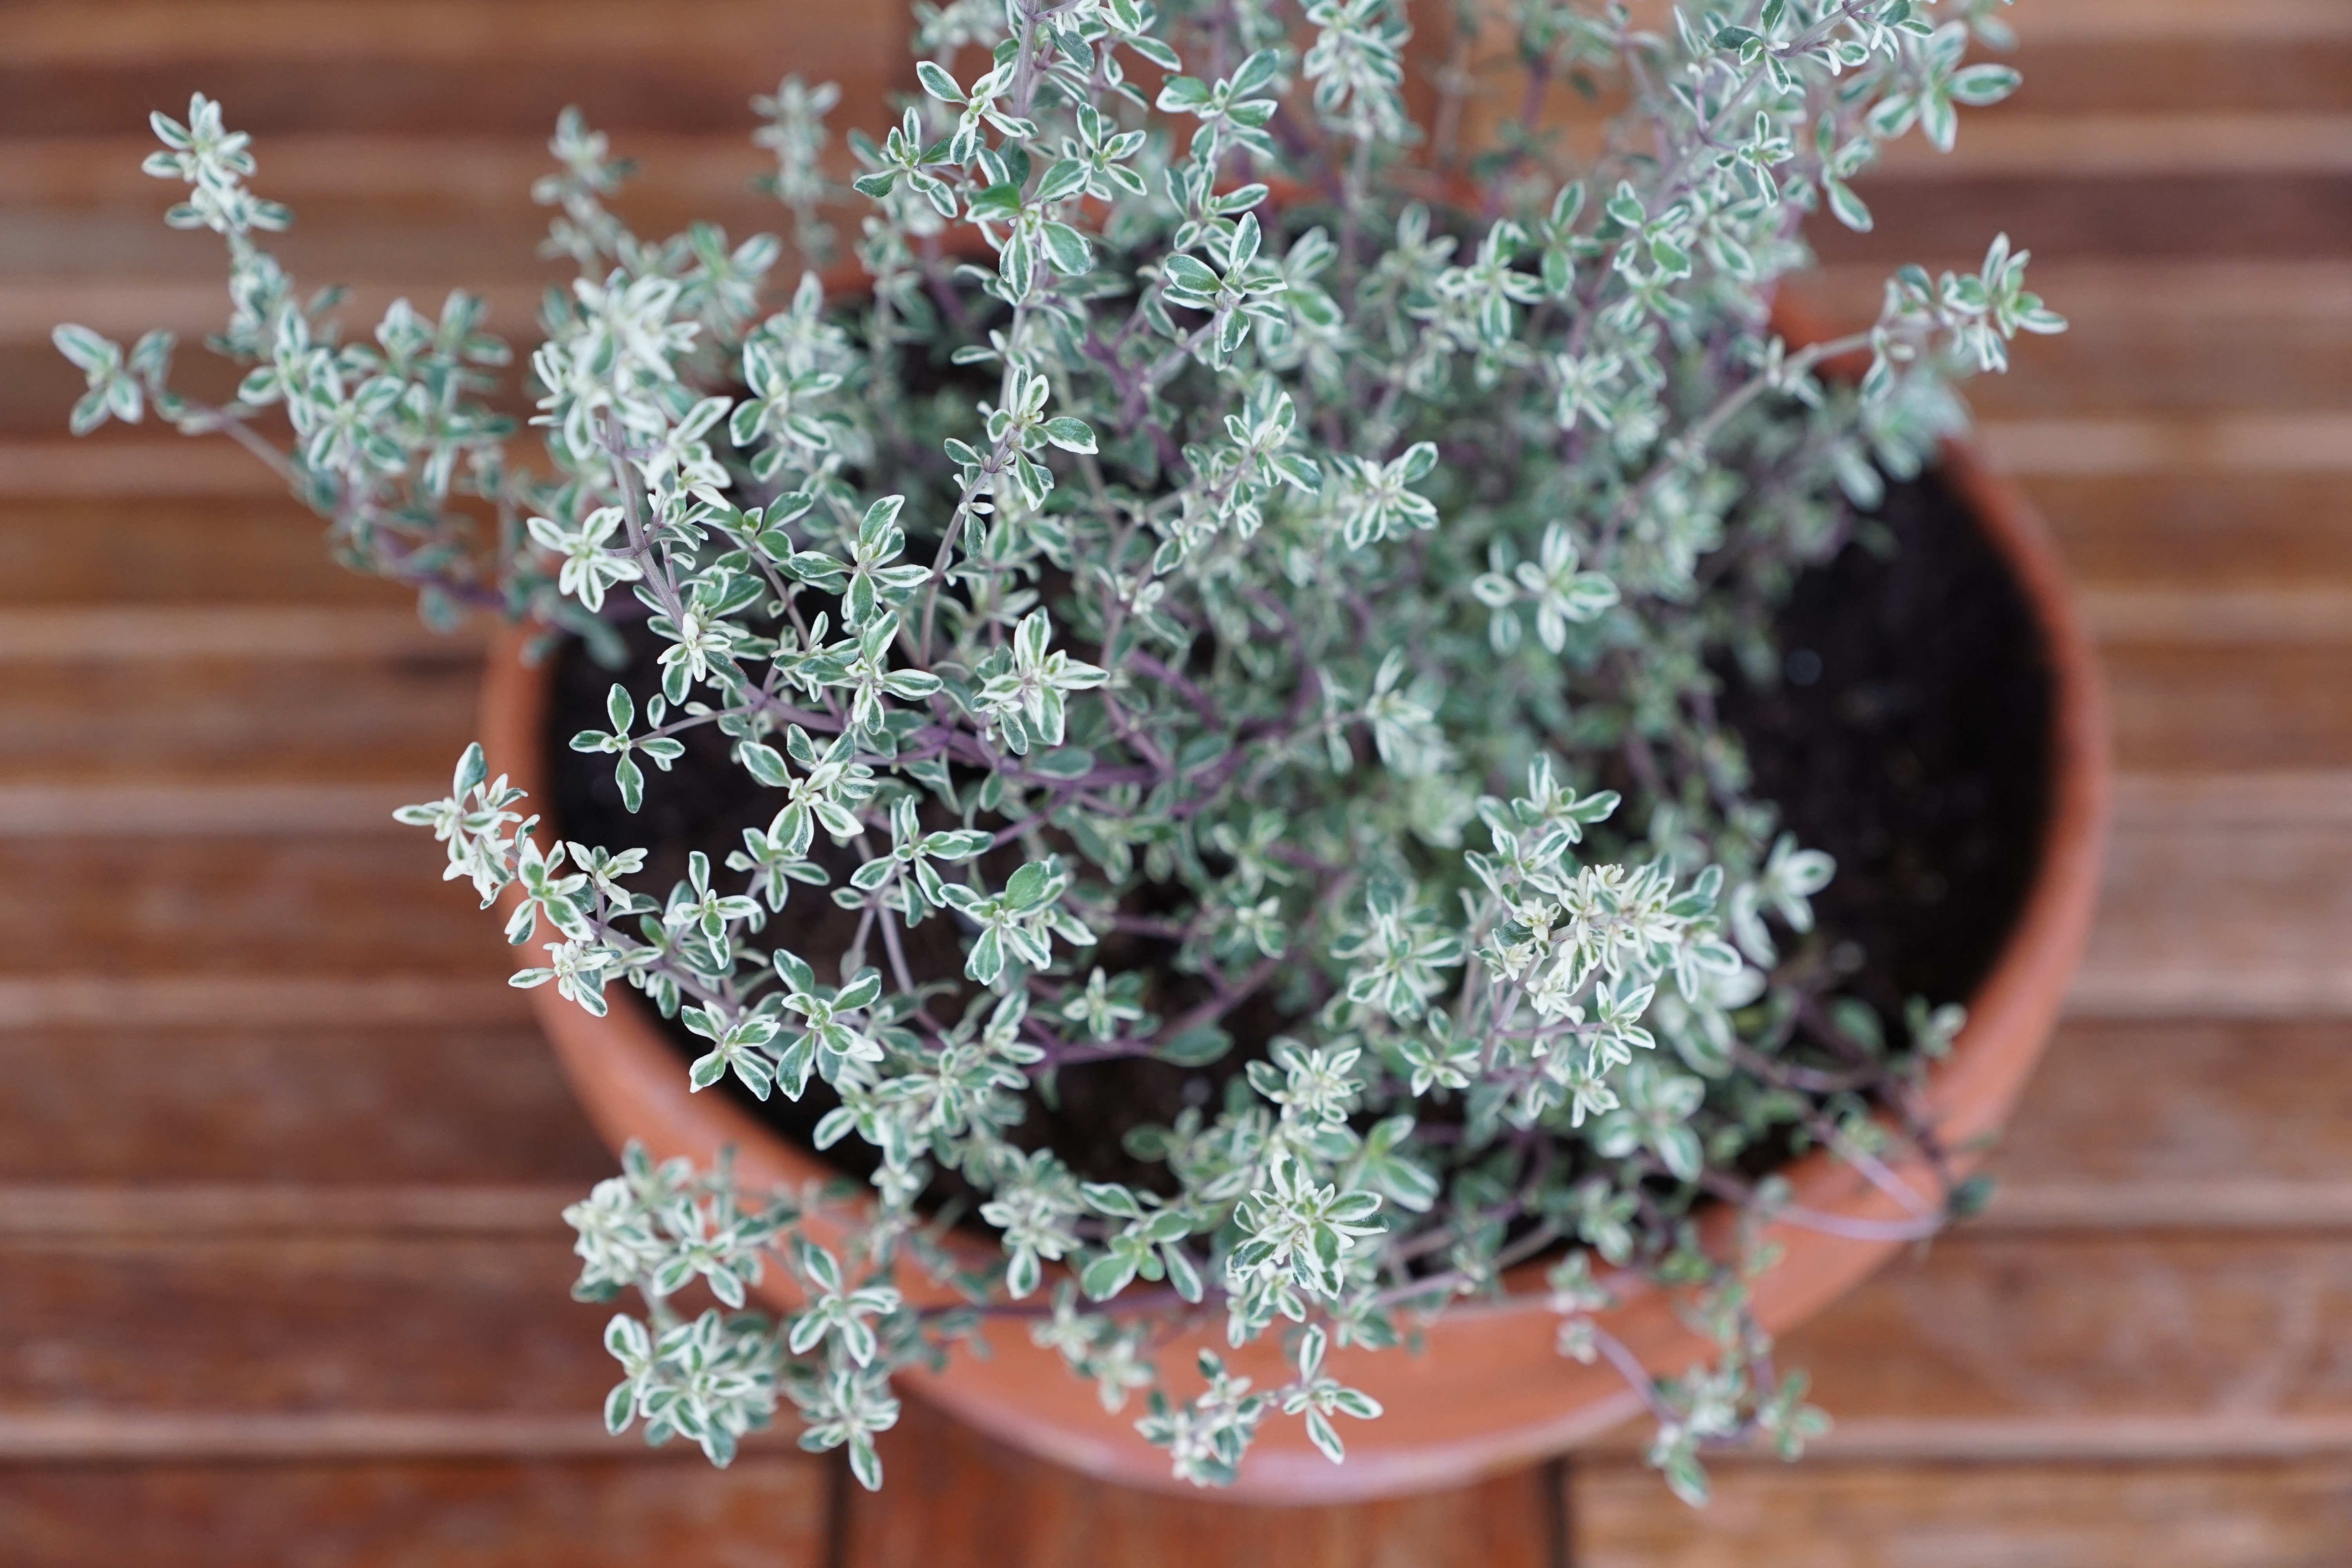
branch, plant, flower, frost, spice, herb, flora, christmas decoration, art, herbs, floristry, thyme